Sámuel Gyarmathi

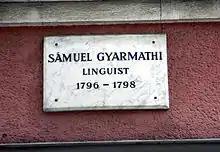
A plaque in Göttingen

Through the success of this book, Gyarmathi joined the household of Count Gergely Bethlen as a family physician and tutor to the Bethlen children. His position gave him plenty of leisure for his research into languages and allowed him to accompany Bethlen's son on a trip to the University of Göttingen in Germany, then a leading centre for comparative linguistics. Here he made the acquaintance of the historian August Ludwig von Schlözer, who was a specialist in Northern and Eastern Europe.